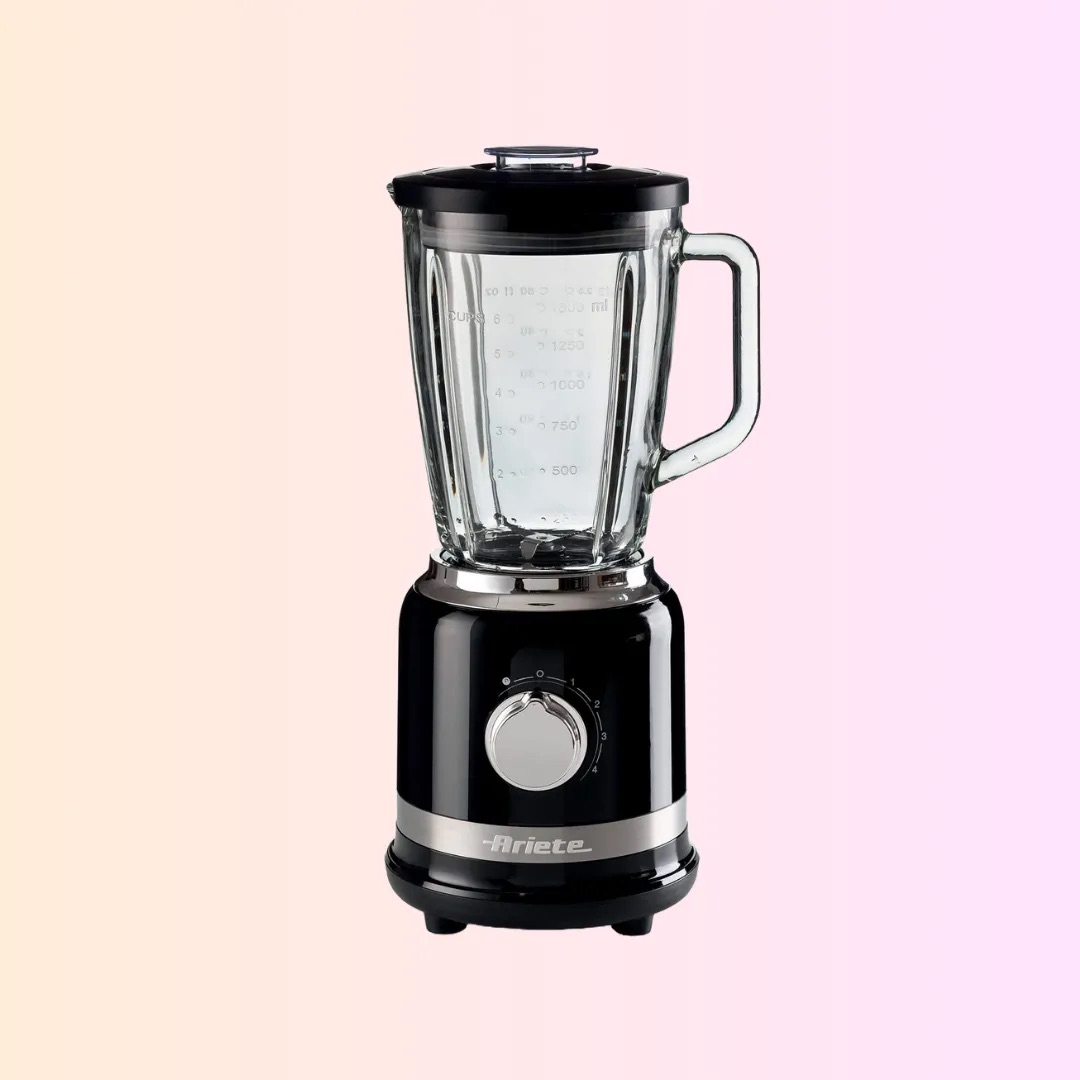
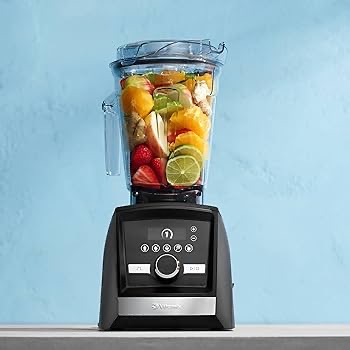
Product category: items_blender
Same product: no